Walter Layton, 1st Baron Layton

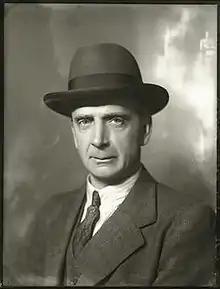
Layton in 1932

Walter Thomas Layton, 1st Baron Layton (15 March 1884 – 14 February 1966), was a British economist, editor, newspaper proprietor and Liberal Party politician.